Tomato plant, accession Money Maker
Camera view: vertical (180 deg); turntable rotation: 150 degrees
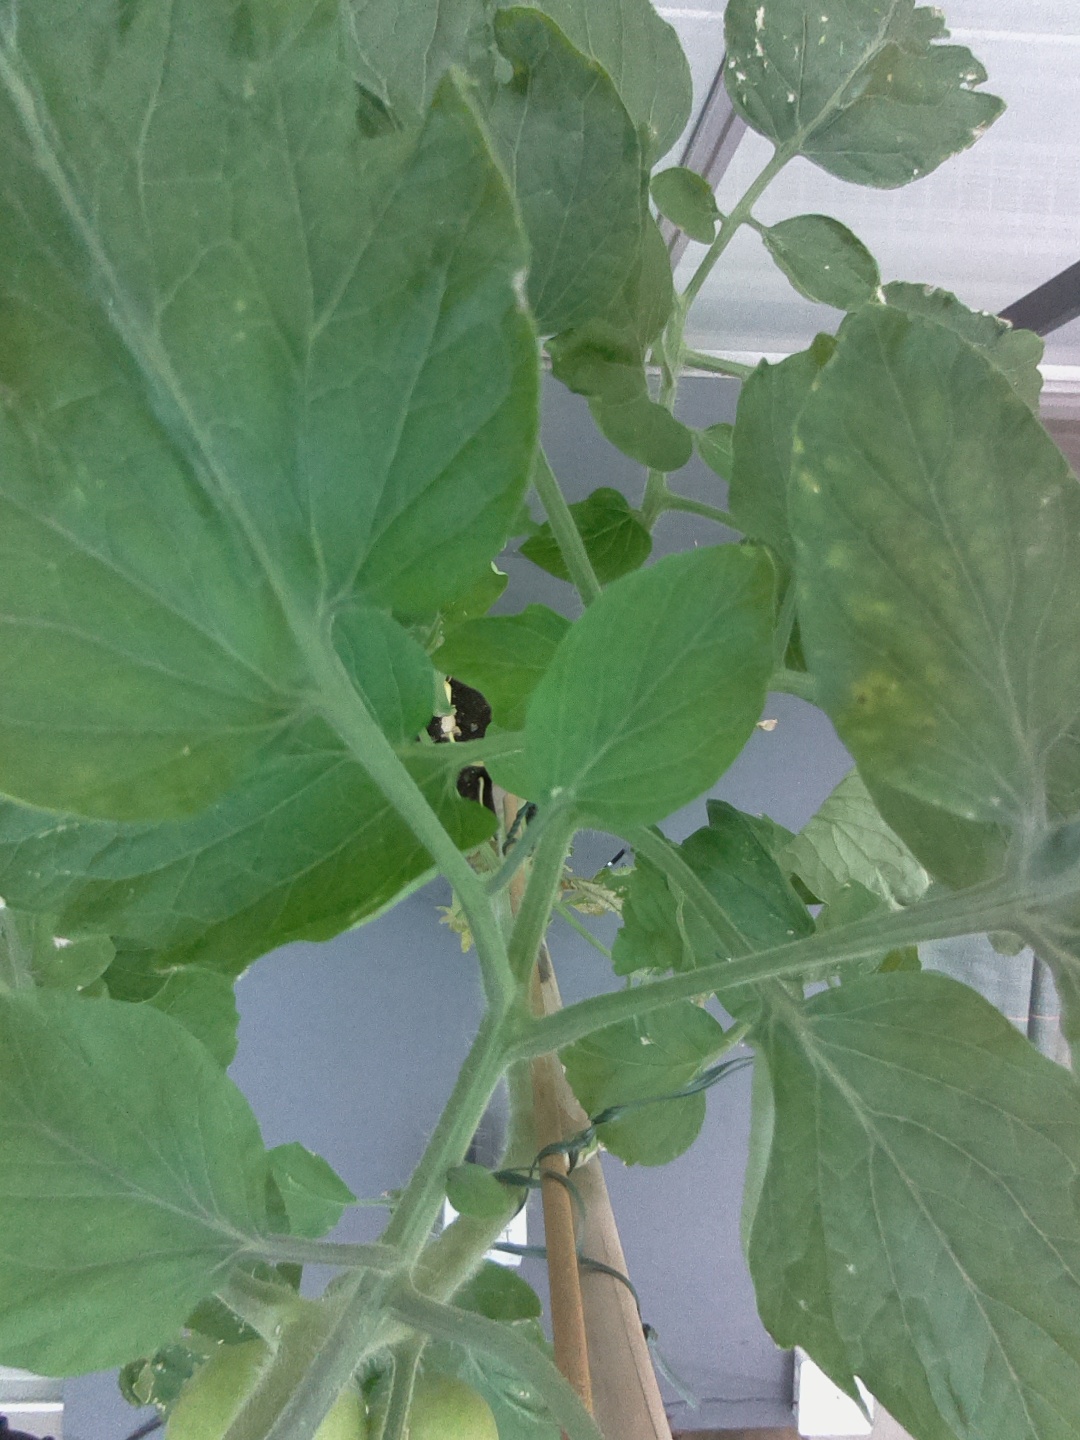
BBCH growth stage 73: 30%-40% of final fruit size